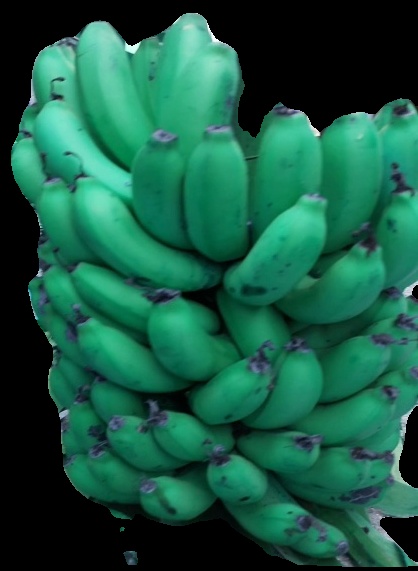
Variety: pachbale
Grade: grade2